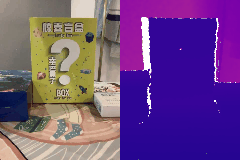
Label: box